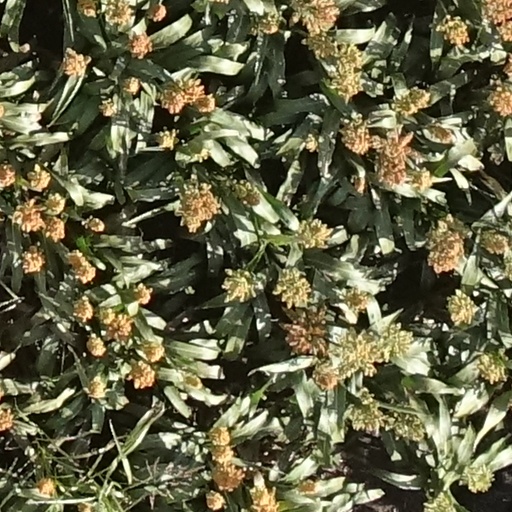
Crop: sorghum